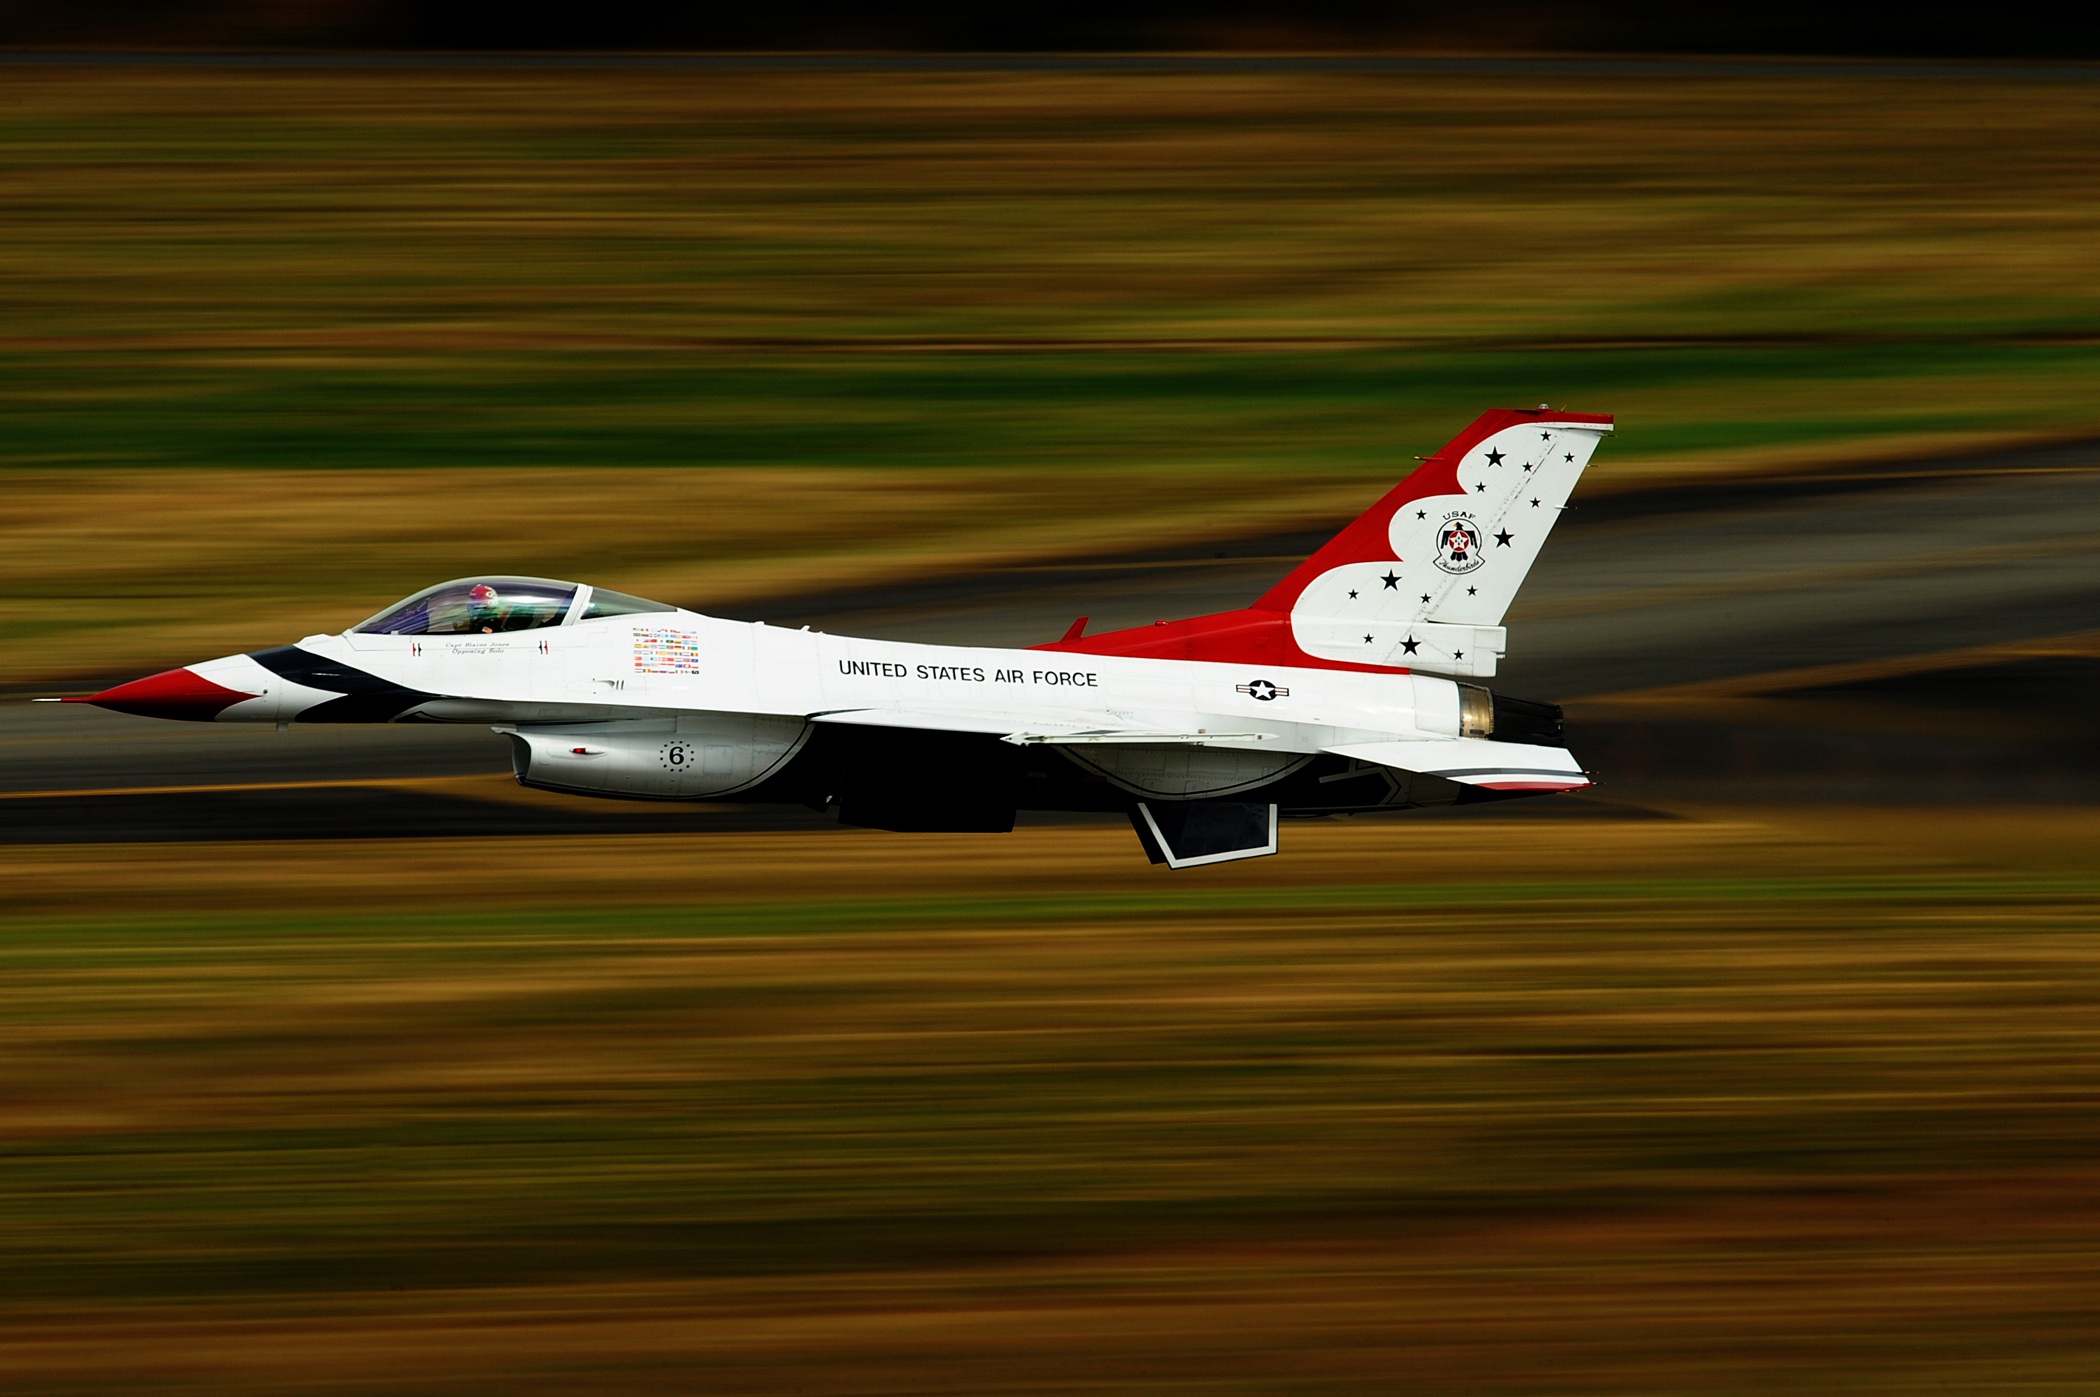
wing, flying, airplane, plane, aircraft, vehicle, airline, aviation, flight, usa, airliner, takeoff, thunderbirds, take off, air force, jet aircraft, fighter aircraft, military aircraft, monoplane, military jet, atmosphere of earth, wide body aircraft